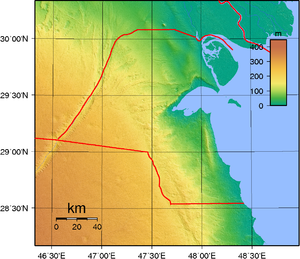
Kuwait / Geografi
Kuwaits topografi.
Kuwait er et land i Mellemøsten, der ligger ved den Persiske Bugt mellem Irak og Saudi-Arabien. Udover ørken er der enorme olieressourcer i landet.